Mechagodzilla

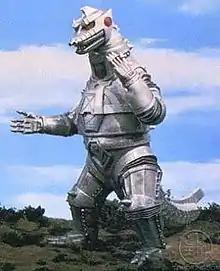
Publicity still of Mechagodzilla in "Godzilla vs. Mechagodzilla" (1974)

is a giant robot monster, or "kaiju", that first appeared in the 1974 film "Godzilla vs. Mechagodzilla". In its debut appearance, Mechagodzilla is depicted as an extraterrestrial villain, a robot created by alien invaders to confront and destroy Godzilla. In subsequent iterations, Mechagodzilla is usually depicted as a man-made artificial weapon designed to defend Japan against Godzilla and other kaiju. In all incarnations, the character is portrayed as a robotic doppelgänger of Godzilla with a vast array of high-tech weaponry. Along with King Ghidorah, Mechagodzilla is commonly considered to be an archenemy of Godzilla.